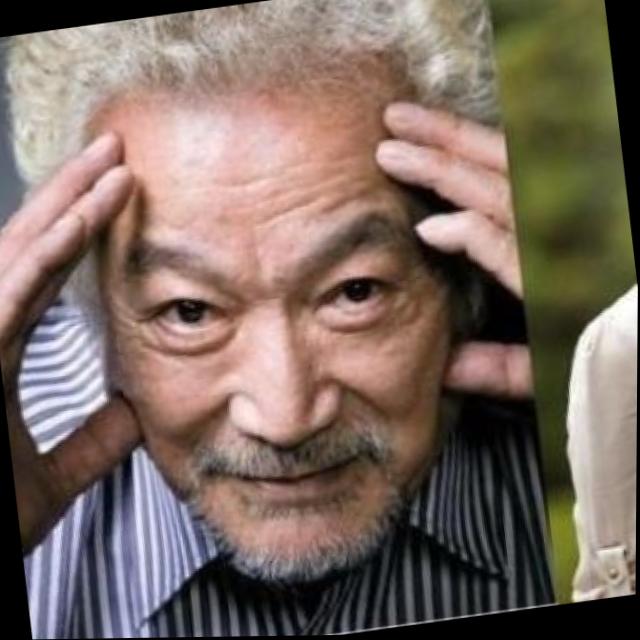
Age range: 65+